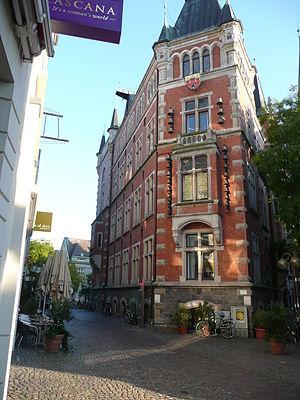
Hôtel de Ville d'Oldenbourg